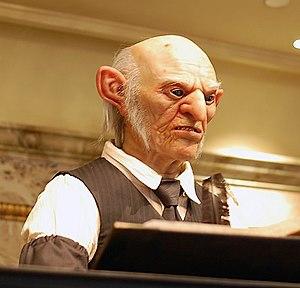
Le gobelin est une créature légendaire, anthropomorphe et de petite taille, issue du folklore médiéval européen.